Carl Hans Lody

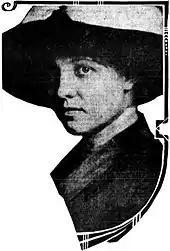
Louise Storz, Lody's wife from October 1912 to March 1914

Lody found alternative employment with the Hamburg America Line, which had inaugurated a personally guided tour service for wealthy travellers going from Europe to America. Lody became a tour guide responsible for looking after these clients, and in this capacity visited European countries, including Britain. During one such tour he met a German-American woman named Louise Storz, the 23-year-old adoptive daughter of a wealthy beer brewer, Gottlieb Storz of Omaha, Nebraska. Louise's tour included several European countries, including Germany; by its conclusion she and Lody were engaged. After visiting Lody's family in Berlin, the couple travelled to the United States. They were married on 29 October 1912 in what the "Omaha Daily Bee" described as "a 'society' wedding":